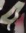
Number: 4